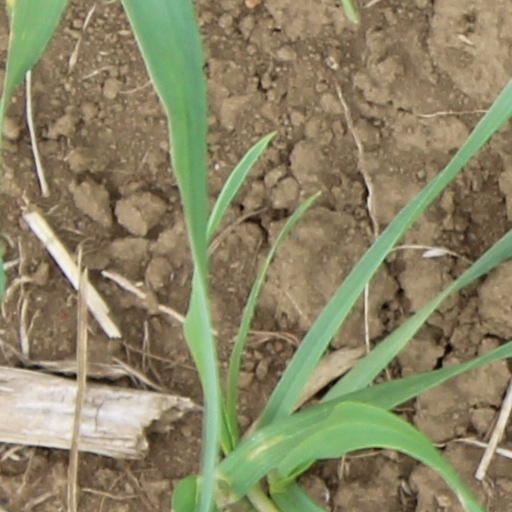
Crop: wheat